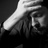
Emotion: sad